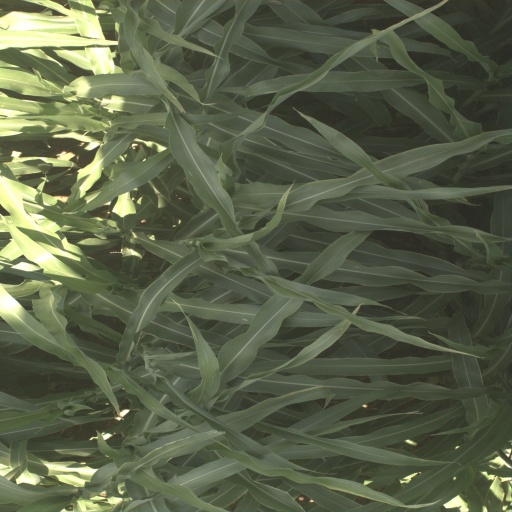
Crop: sorghum